Louis-Marie Michon

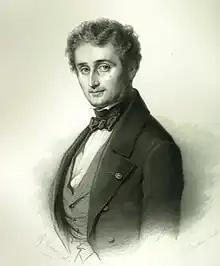
Louis-Marie Michon (1802–1866)

Louis-Marie Michon (2 November 1802 in Blanzy, Saône-et-Loire – 6 May 1866 in Paris) was a French surgeon.